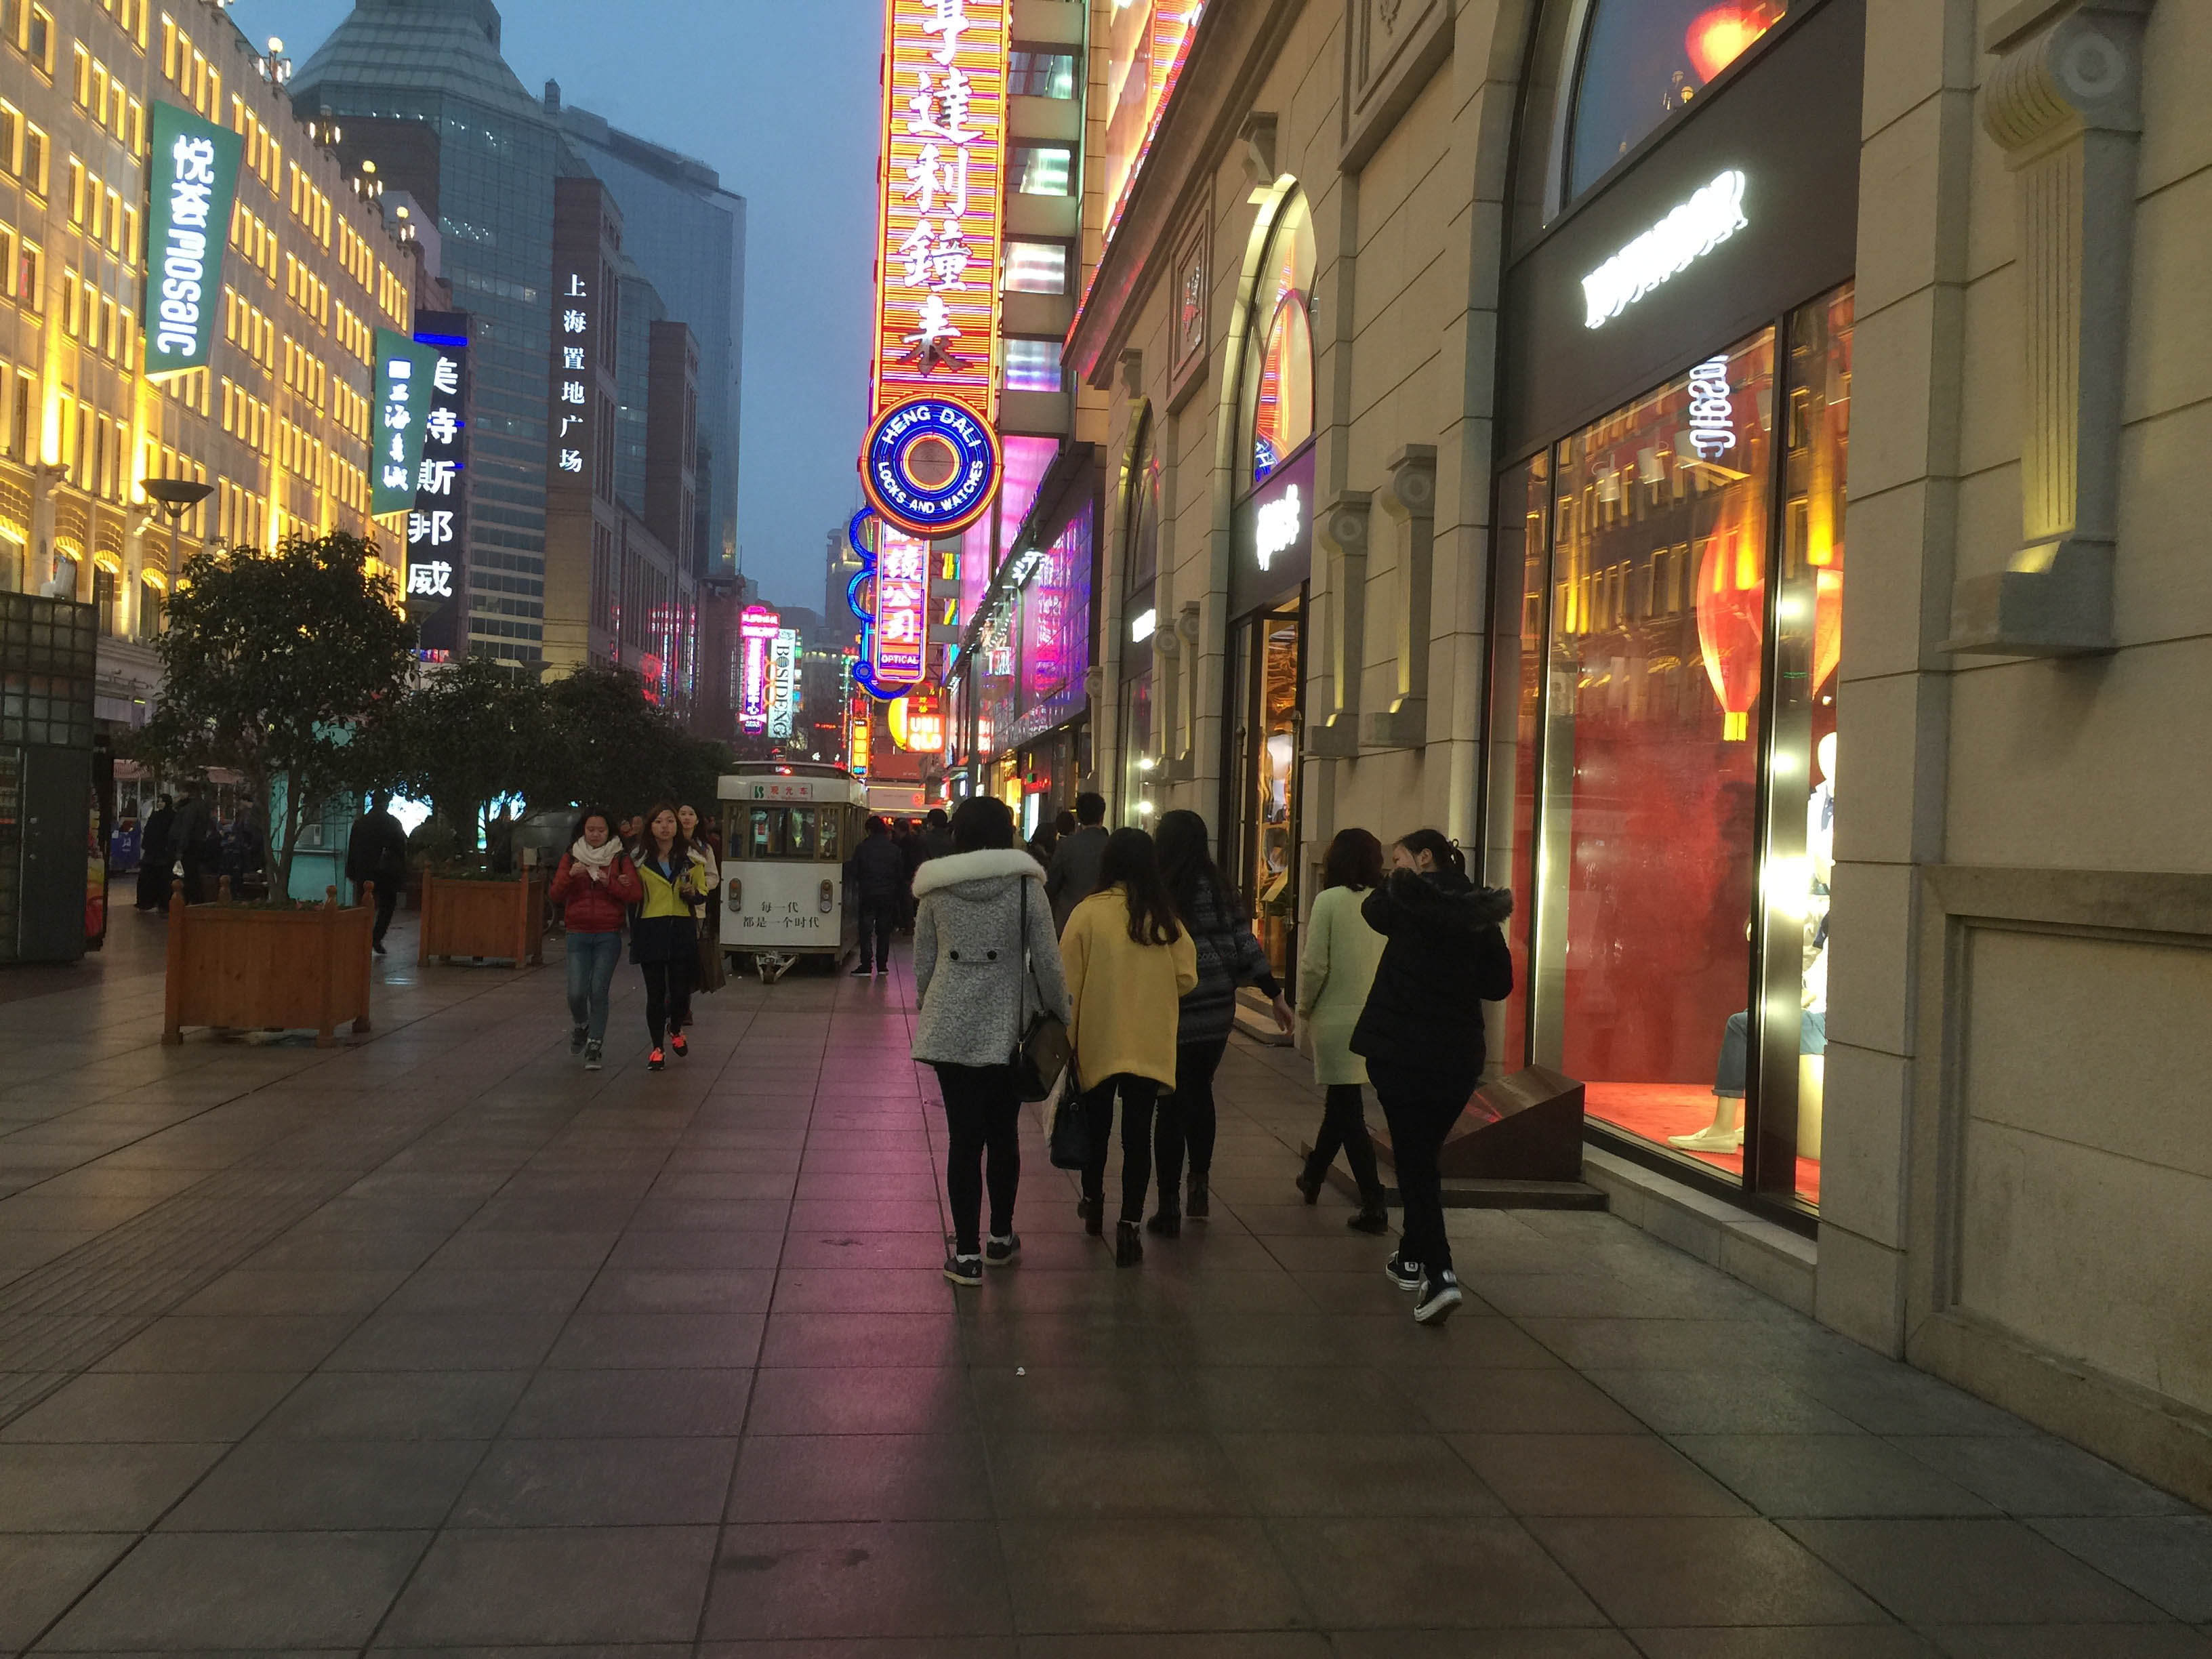
pedestrian, road, street, night, alley, city, cityscape, downtown, evening, color, infrastructure, metropolis, urban area, human settlement, metropolitan area